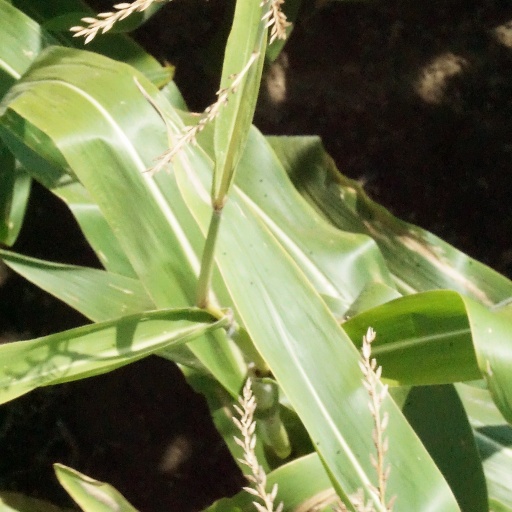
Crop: maize; corn